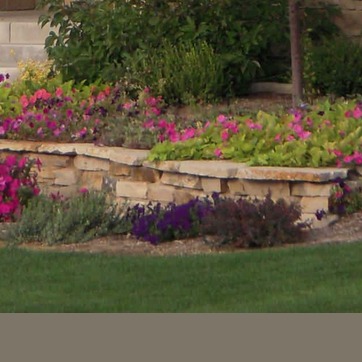
Material: stone